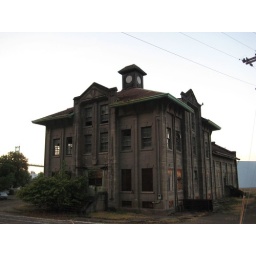
old building near st johns bridge